Anoeta

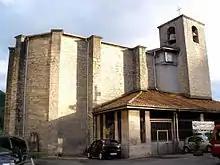
Church of San Juan Bautista, in Anoeta

Anoeta is a town located in the province of Gipuzkoa, in the autonomous community of Basque Country, in the north of Spain.